Benjamin Yeaten

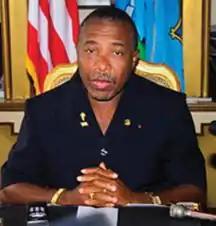
Charles Taylor, Yeaten's long-time superior, as President of Liberia

When Taylor won the civil war and became President of Liberia in 1997, Yeaten came to hold the most important security positions in the new government. He was appointed head of the Special Security Service (SSS, also known as "ninjas"), which served as presidential guard, and the Special Operations Division. Under his command, the SSS quickly became infamous for its brutality and abuses, while Yeaten came to serve as Taylor's hitman. He carried out numerous political murders, with one of the most notorious cases occurring shortly after the Liberian general election, 1997: On 3 December 1997, Samuel Dokie, one of Taylor's political rivals, was detained alongside his family in Nimba County. On the following day, Yeaten and his men arrived, took them into custody, and transported them to an undisclosed location. The whole family was subsequently brutally murdered, and when their corpses were found, the bodies were so extremely mutilated that only Samuel Dokie's head was still identifiable. Although Dokie's death was a scandal with much publicity, which prompted President Taylor to deny any involvement in the killings and order an investigation, Yeaten was never prosecuted and kept his job. The U.S. embassy at the time simply noted that Yeaten was one of the "known human rights abusers" in Liberia. Despite his power in the government, Yeaten still faced a rival in the form of Taylor's son Charles McArther Emmanuel, better known as "Chuckie". Chuckie led the Anti-Terrorist Unit (ATU) which was effectively in competition for resources with Yeaten's units. Though the two vied for influence and President Taylor's attention, Yeaten was generally more powerful and much more feared than Chuckie.